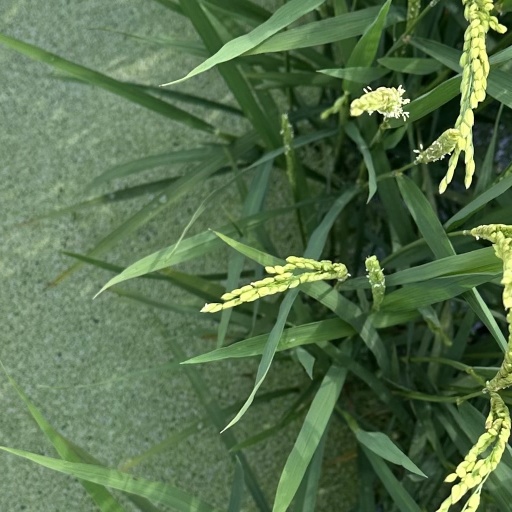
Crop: rice